Umut Bulut

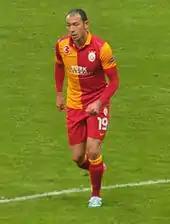

On 25 August 2016, Bulut joined Kayserispor on a two-year contract. Galatasaray will cover €600 thousand of his €1.5 million salary.